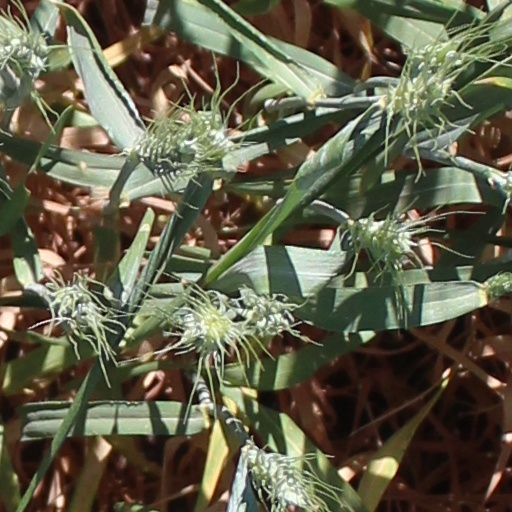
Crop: wheat